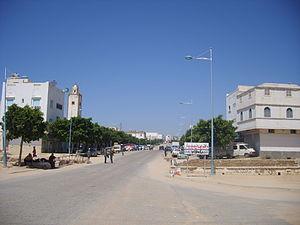
Tamanar est une ville du Maroc. Elle est située dans la région de Marrakech-Safi province d'Essaouira.